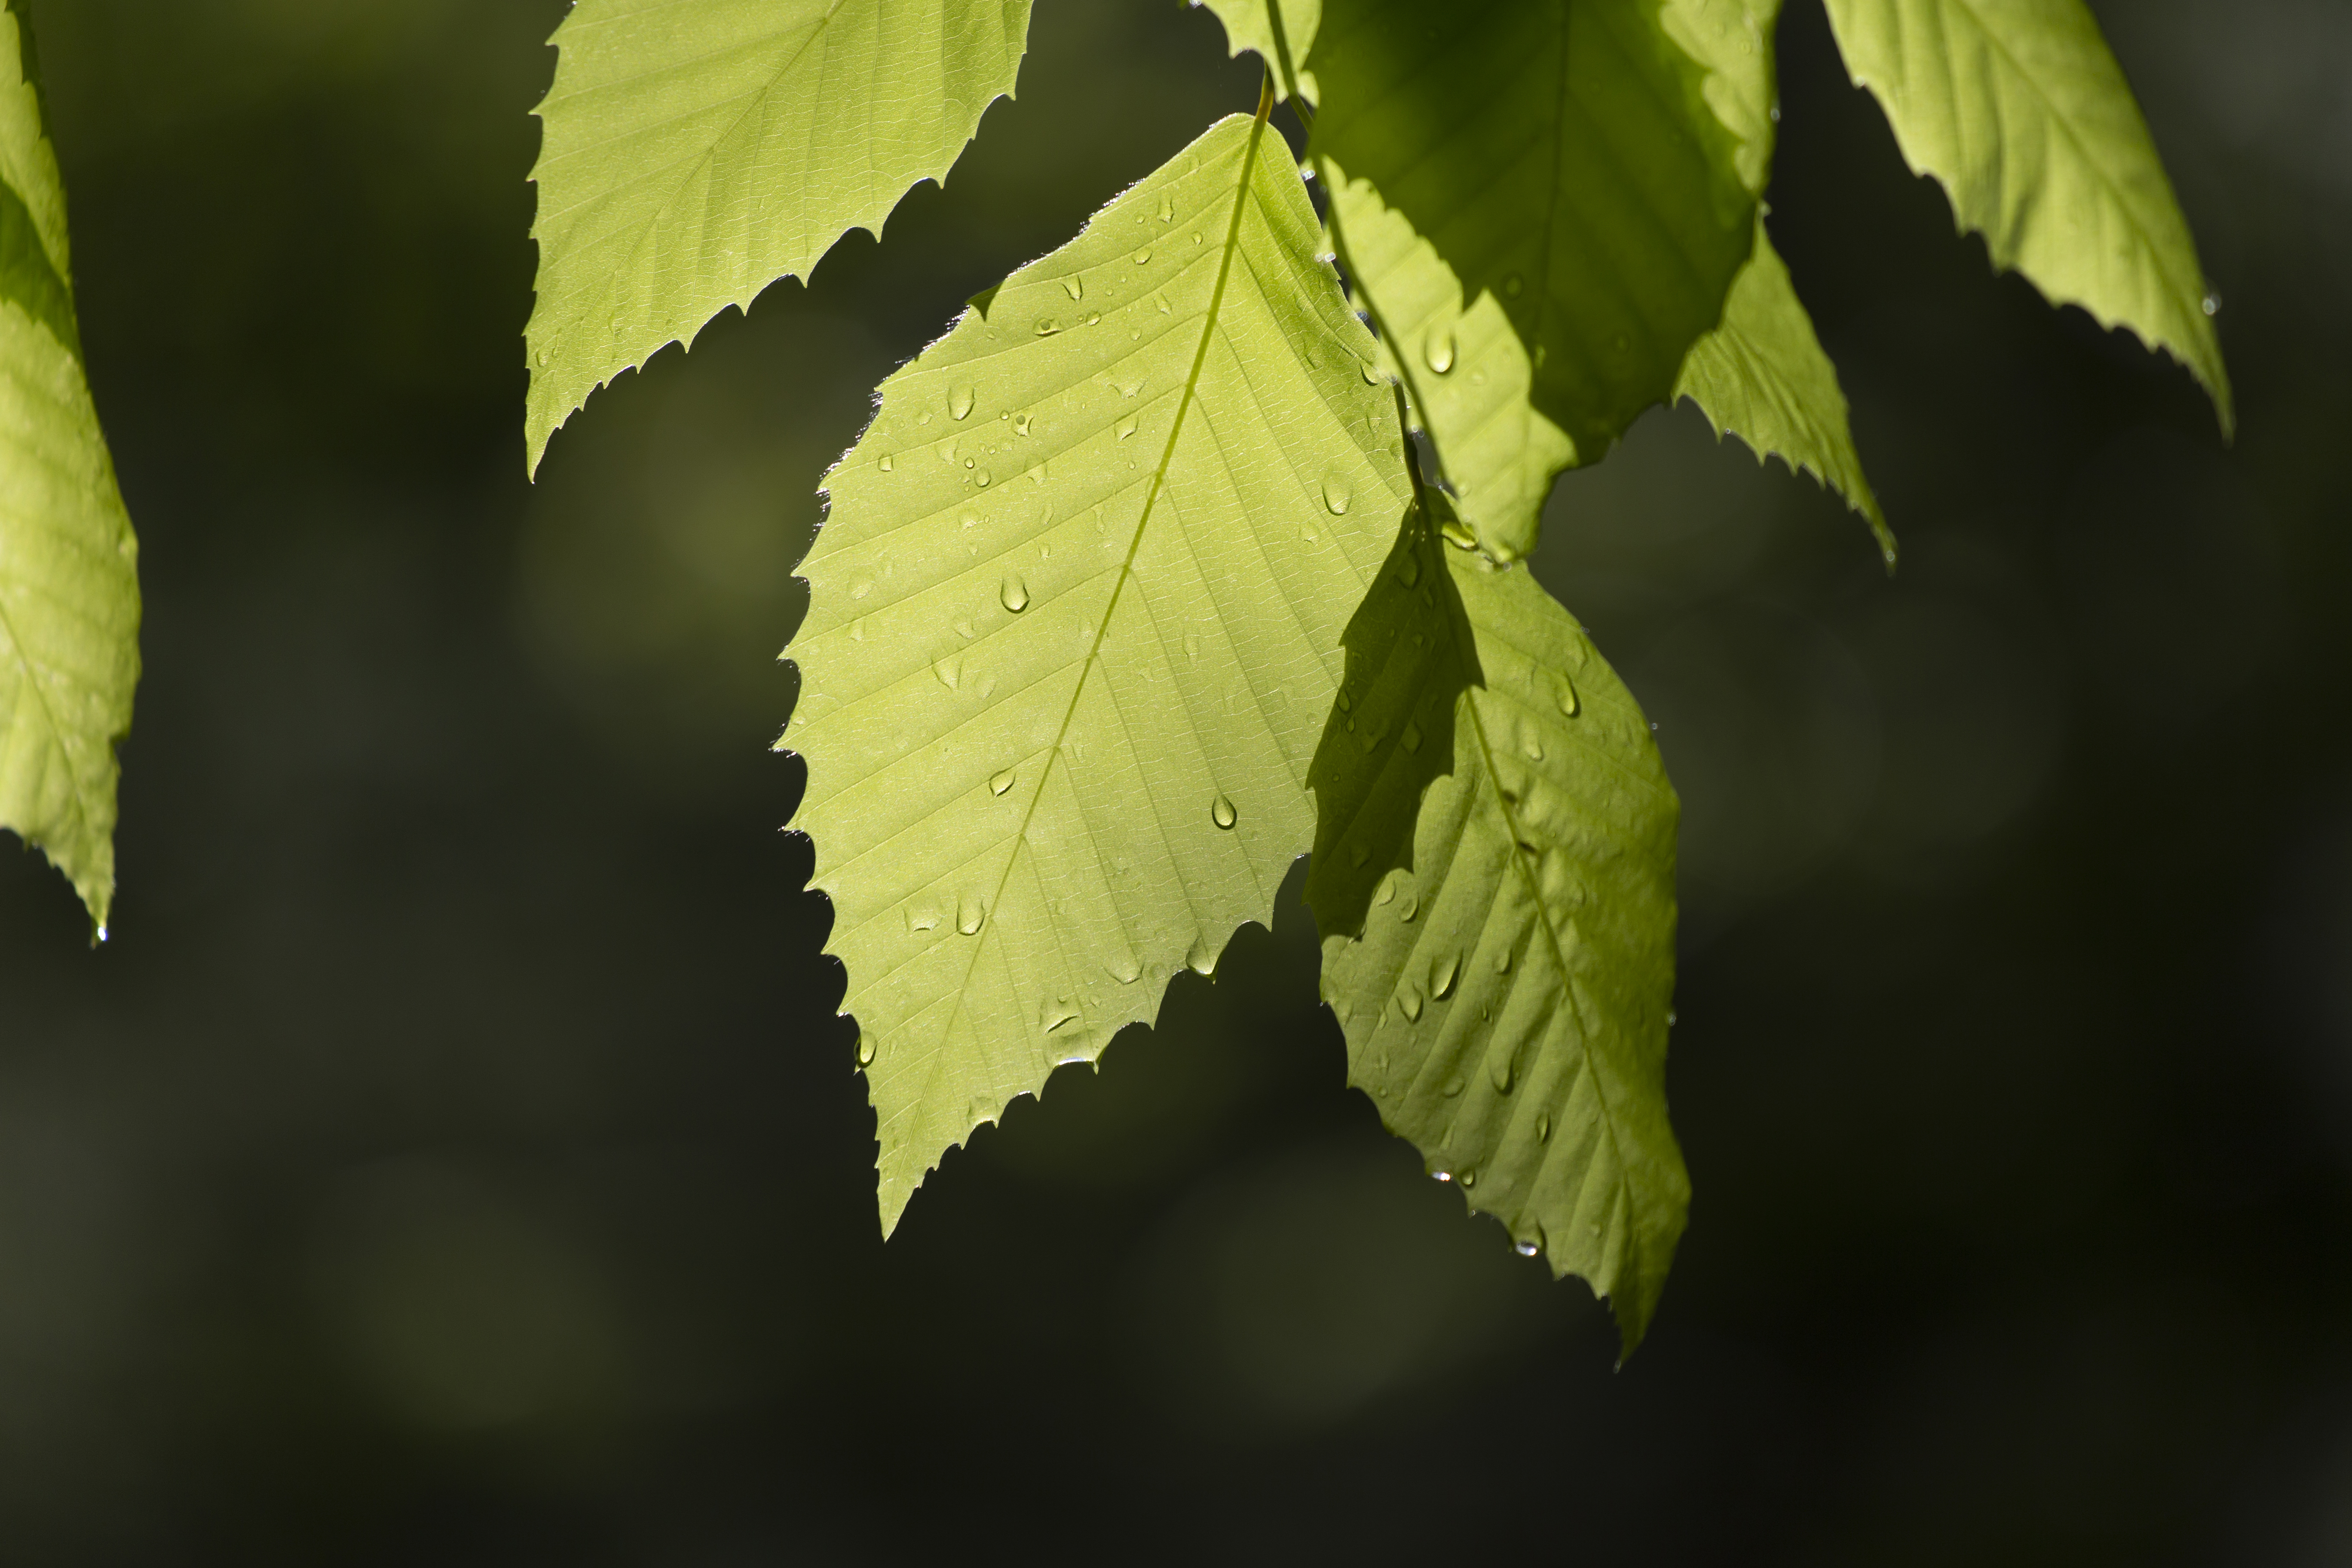
leaf, tree, plant, green, flower, woody plant, sweet birch, twig, flowering plant, swamp birch, Canoe birch, elm, photography, branch, beech, black and white, deciduous, hop hornbeam, elm family, birch family